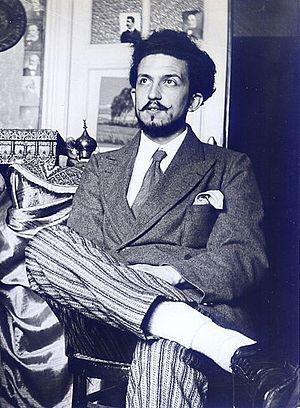
Jean Groffier est un poète, romancier et dramaturge belge orientalisant, né à Liège le 10 juillet 1908 et mort en 1985 à Castellet, où il s’était établi.